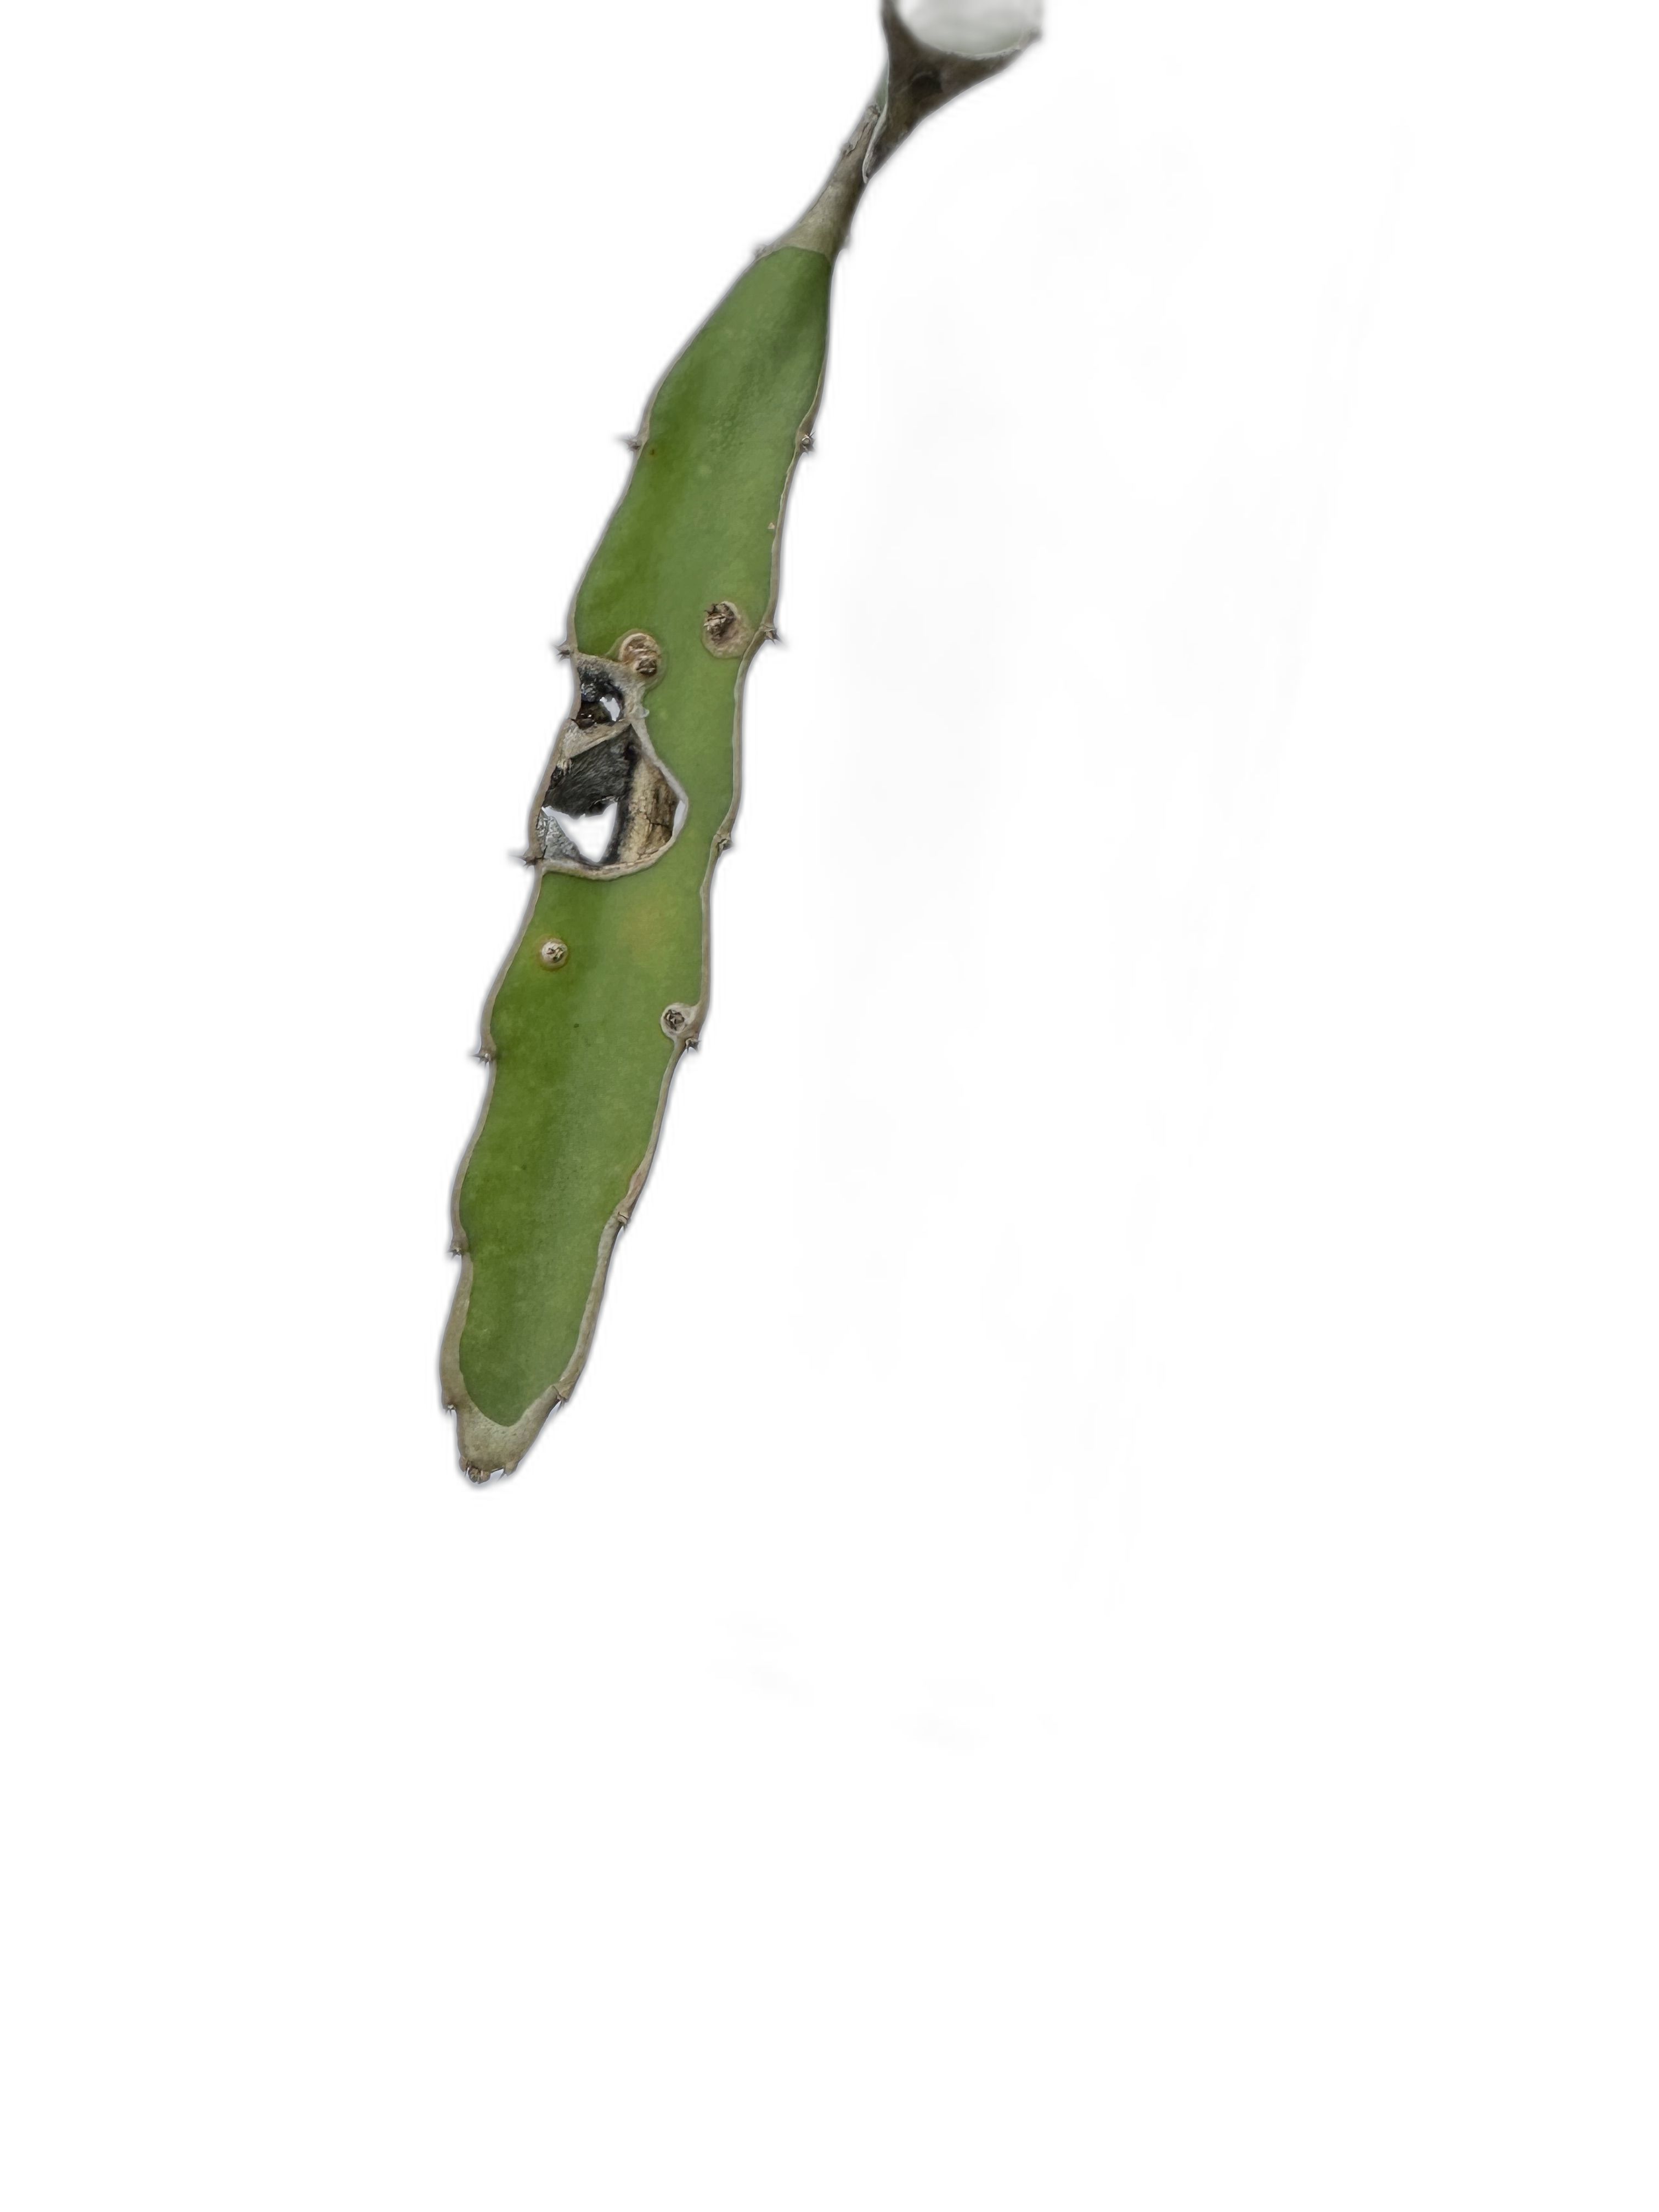
Label: Bad leaf